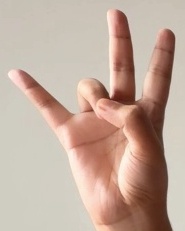
ASL sign: 7